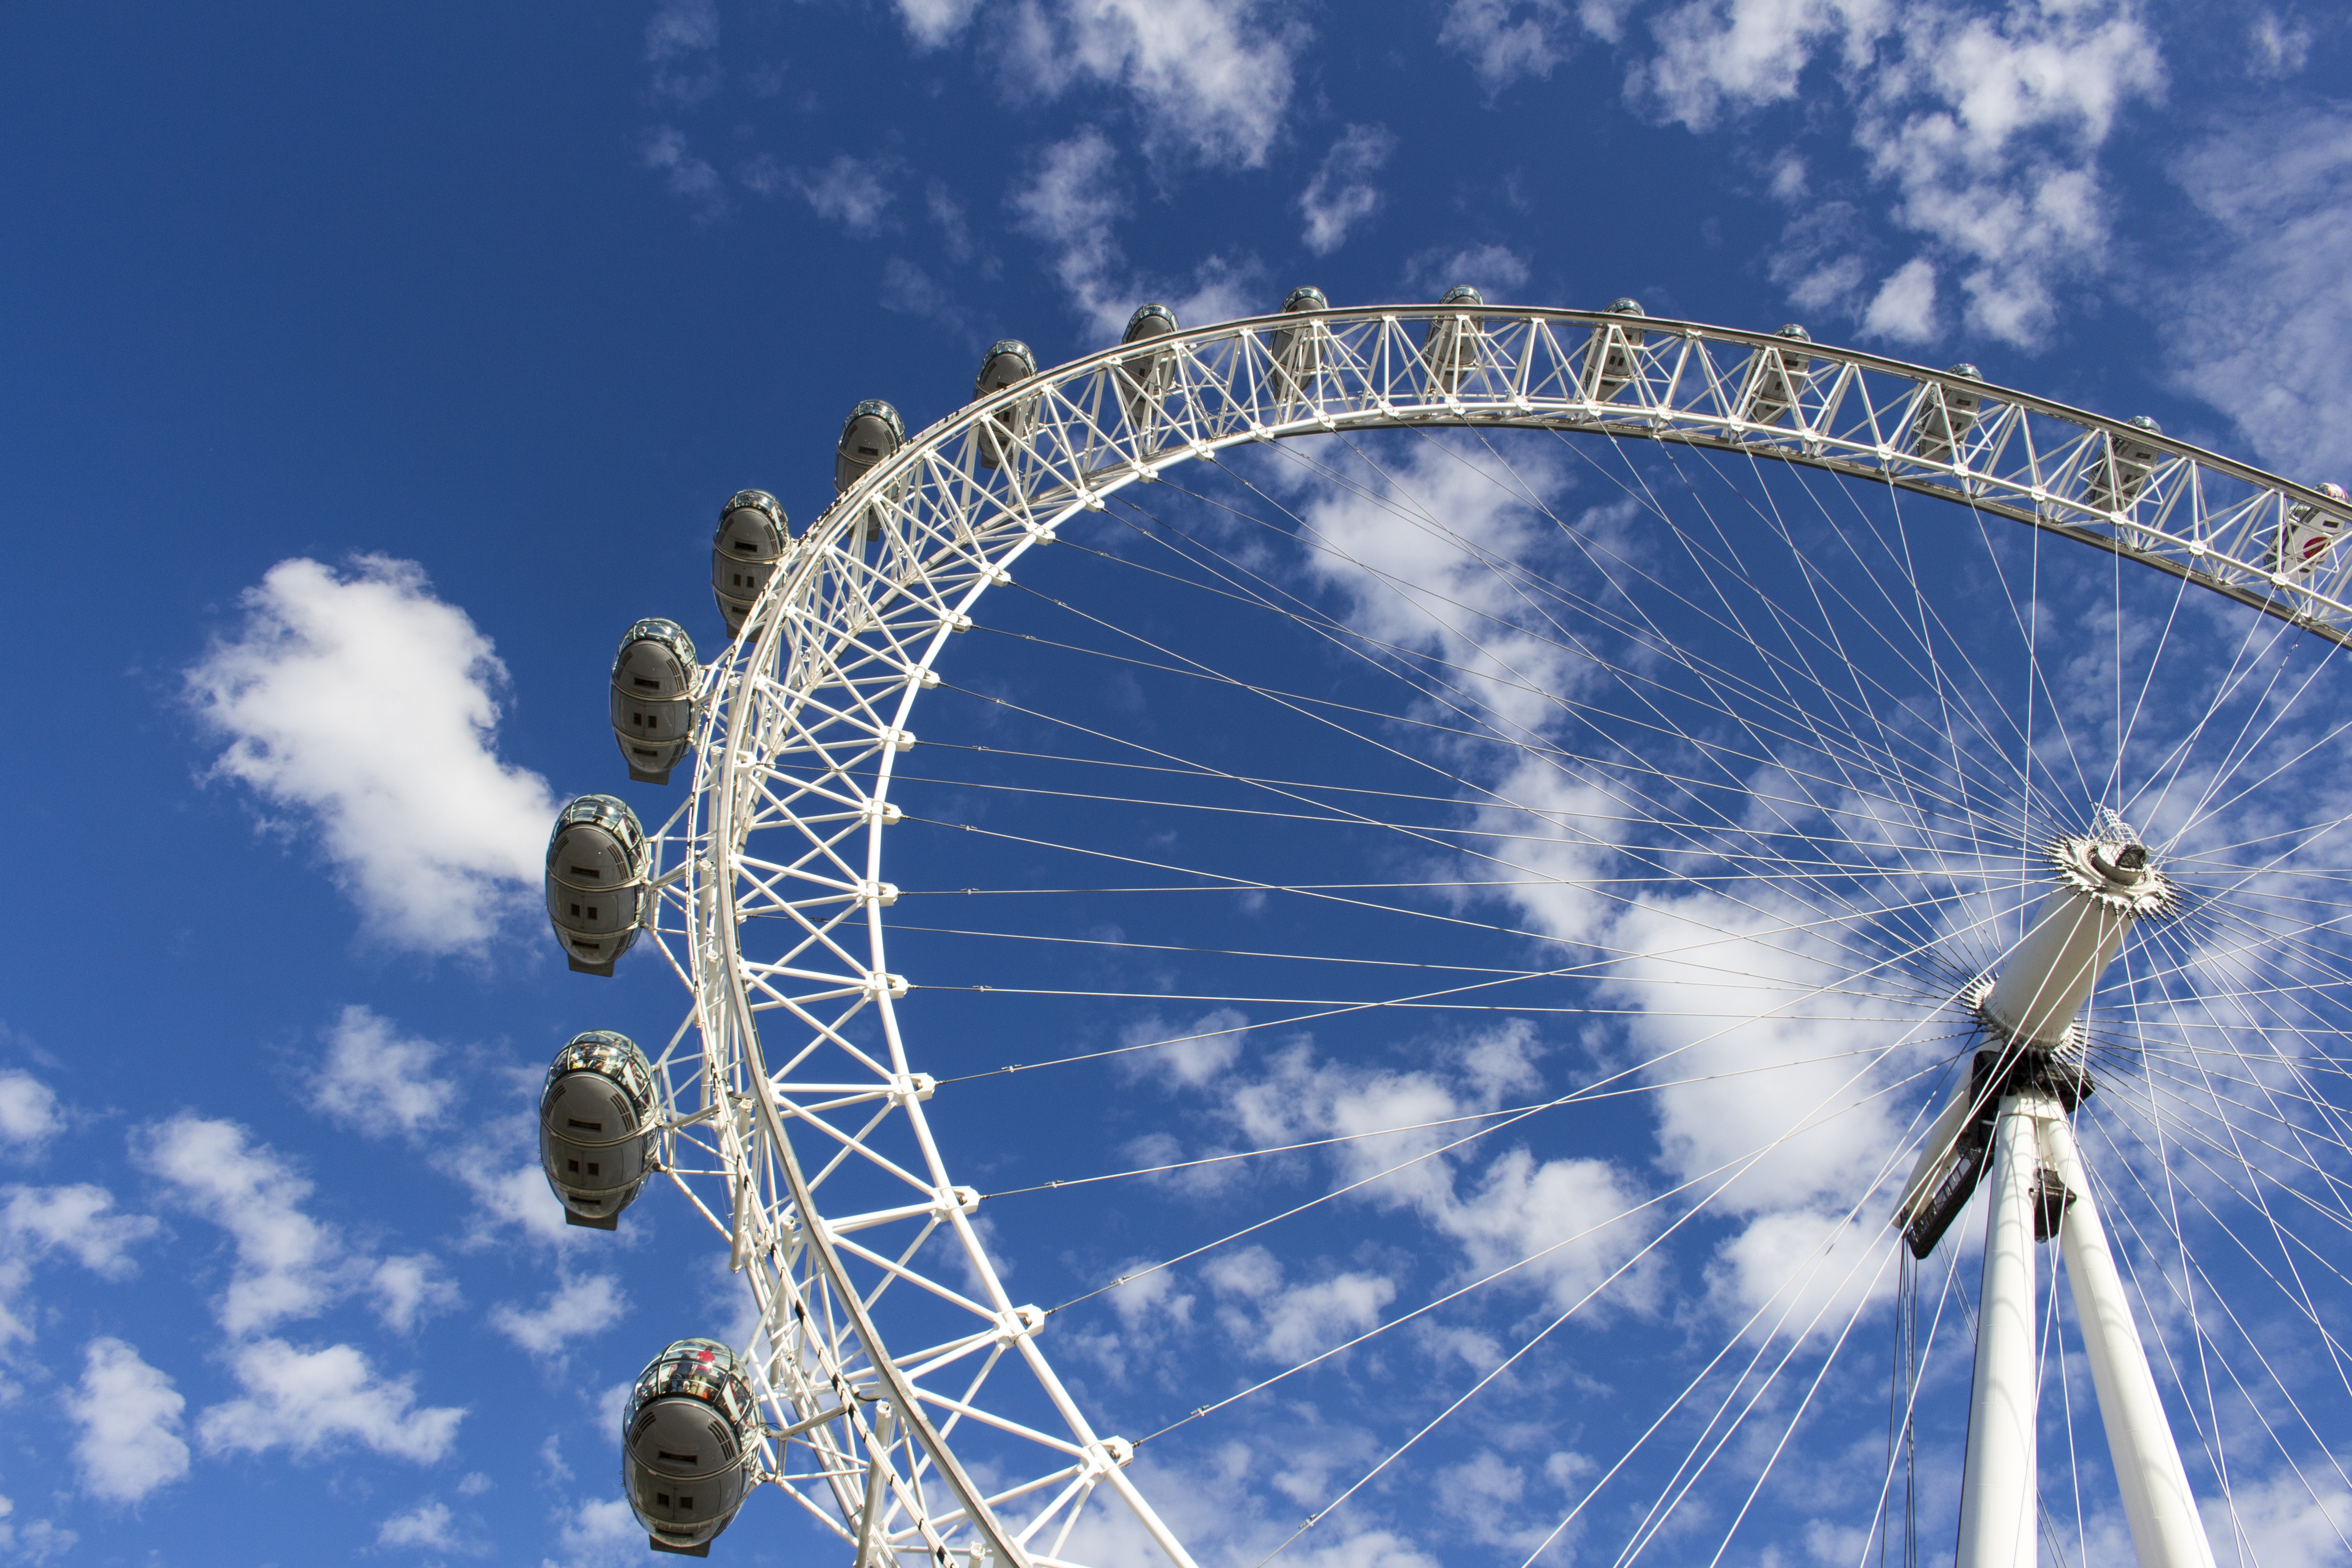
sky, road, travel, recreation, ferris wheel, amusement park, park, places of interest, uk, england, london, tourist attraction, londoneye, united kingdom, amusement ride, outdoor recreation, geographical feature